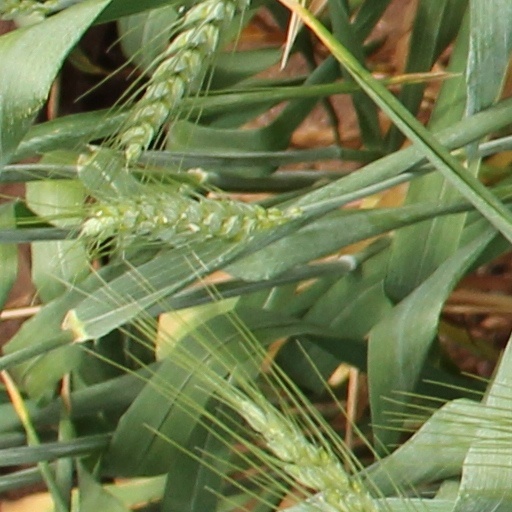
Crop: wheat